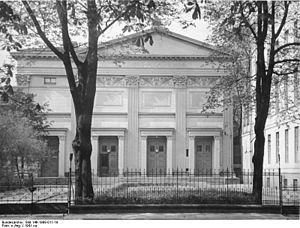
L'Académie de chant de Berlin, fondée en 1791 par Carl Friedrich Christian Fasch, est un des plus anciens chœurs mixtes au monde. Son nom est lié à la redécouverte de l'œuvre de Jean-Sébastien Bach au XIXᵉ siècle. L'académie de chant désigne également le bâtiment, situé derrière la Neue Wache, construit en 1827 pour ses représentations. Il a notamment servi de siège à l'assemblée nationale prussienne durant la révolution de mars 1848. Il est ensuite fortement endommagé par un bombardement en 1943. Il abrite par la suite le théâtre Maxime-Gorki. Ce n'est qu'en 2012, qu'il est restitué à l'association de l'académie de chant. En plus de ses fonctions d'académie musicale, elle possède une archive rassemblant de nombreuses partitions du XVIIIᵉ siècle et XIXᵉ siècle. Celle-ci a été perdue entre 1945 et 1999, lorsque Christoph Wolff la retrouve à Kiev. Elle a été ensuite restituée à l'Allemagne. Elle est dirigée en 2014 par Kai-Uwe Jirka de l'université des arts de Berlin.